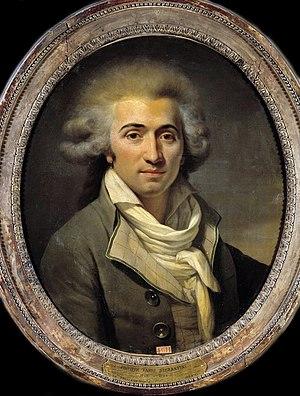
Fabre d'Églantine, poète et homme politique français. Guillotiné le le 5 avril 1794 avec Danton, Chabot et Camille Desmoulins.
Philippe-François-Nazaire Fabre, dit Fabre d’Églantine, né et baptisé le 28 juillet 1750 à Carcassonne et guillotiné le 5 avril 1794 à Paris, est un acteur, dramaturge, poète et homme politique français.
À la veille de la Révolution les femmes sont, en dehors d'une infime minorité, peu considérées, Rousseau lui-même était d'une misogynie caricaturale et tous les philosophes du XVIIIᵉ siècle, y compris ceux qui comme Diderot ou Montesquieu rejettent l'infériorité naturelle de la femme, ont sur le sujet une position ambiguë. De nombreux philosophes, médecins, écrivains ont croisé leurs approches pour décrire la féminité. Les termes qui en ressortent sont : « constitution délicate », « tendresse excessive », « raison limitée », « nerfs fragiles» On considérait donc comme acquise l’infériorité de la femme intellectuellement et psychologiquement.
Georges Jacques Danton, dit aussi d'Anton, né le 26 octobre 1759 à Arcis-sur-Aube et mort guillotiné le 5 avril 1794 à Paris, est un avocat au Conseil du Roi et un homme politique français, ministre de la Justice.